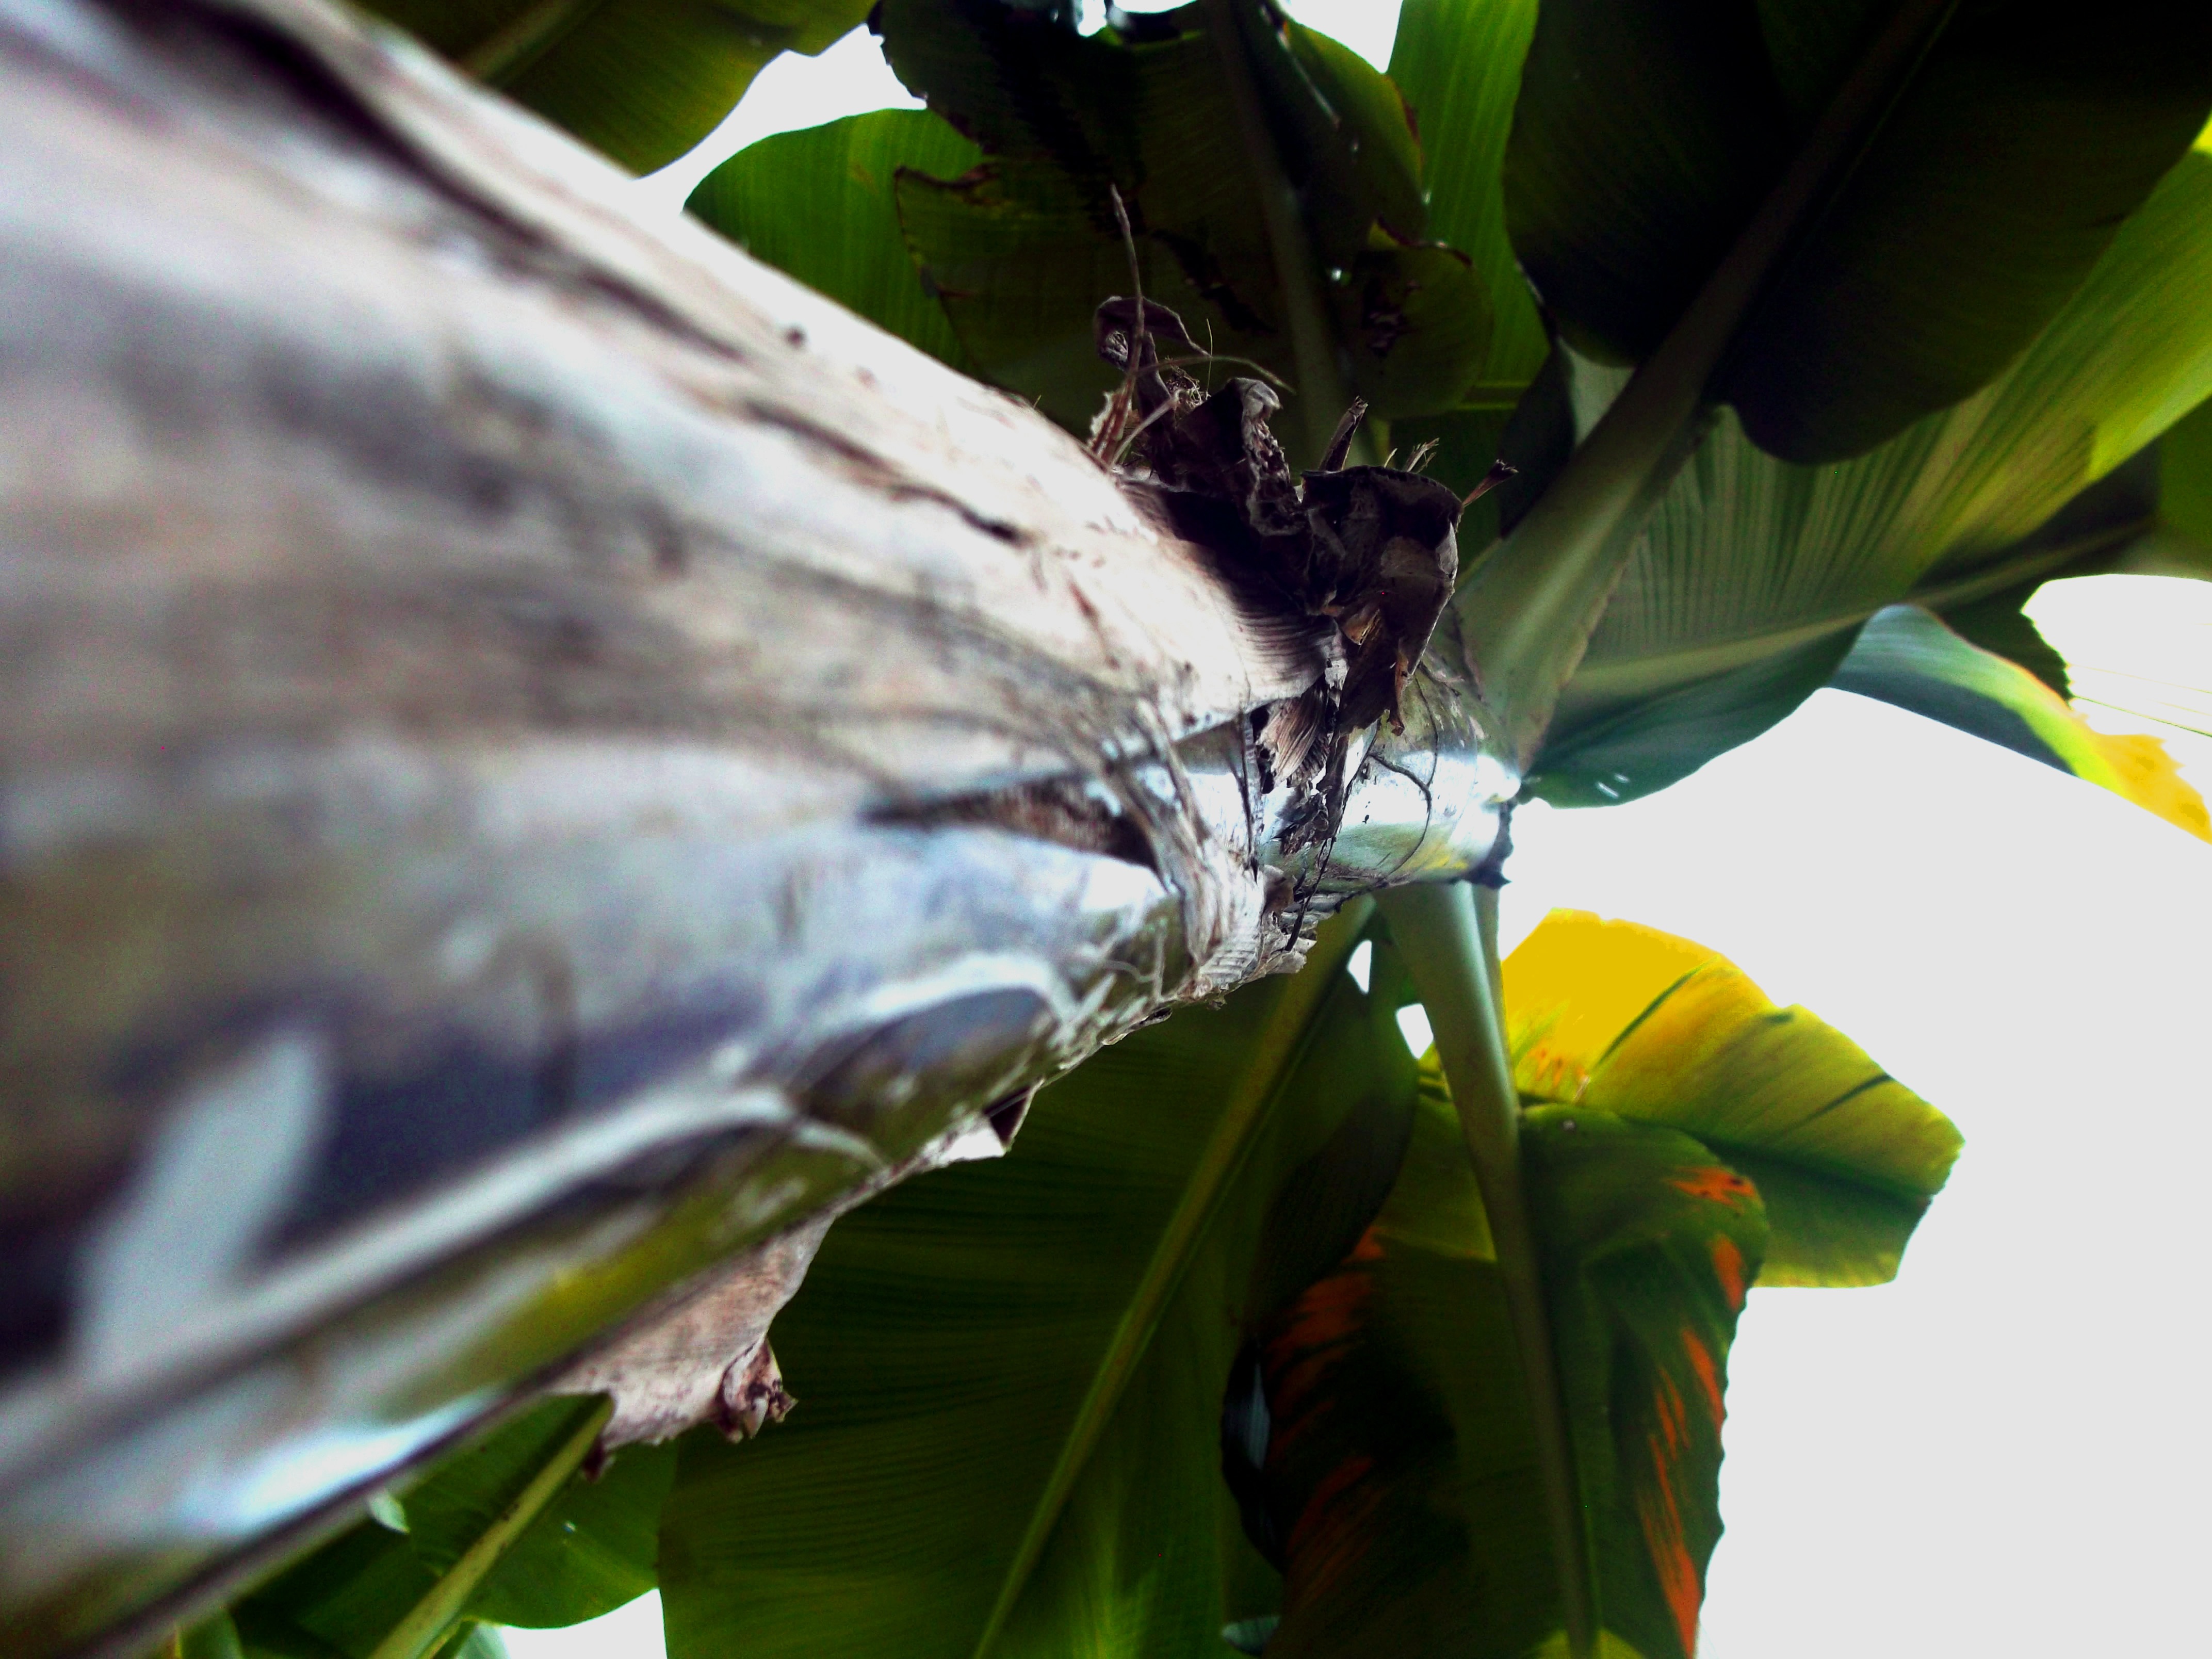
nature, leaf, flower, green, jungle, insect, botany, butterfly, flora, fauna, invertebrate, close up, tropics, macro photography, pollinator, moths and butterflies